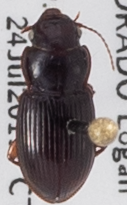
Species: Cratacanthus dubius
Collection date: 2019-07-24
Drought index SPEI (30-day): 0.63
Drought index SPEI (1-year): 1.01
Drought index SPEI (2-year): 0.8